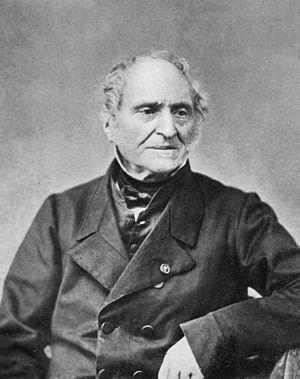
France
Jean Cruveilhier, né le 9 février 1791 à Limoges et mort le 10 mars 1874 à Sussac est un médecin, chirurgien, anatomiste et pathologiste français. Il fut chirurgien des Hôpitaux, membre de l’Académie de Médecine, et premier titulaire de la chaire d’anatomo-pathologie de la Faculté de médecine de Paris.Commandeur de la Légion d'Honneur.